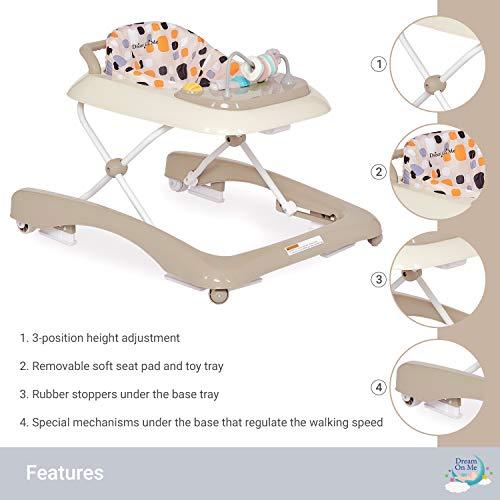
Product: Dream On Me Tiny Toes Walker in Beige
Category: Baby Products | Activity & Entertainment | Walkers
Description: Great Condition.
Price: $42.99